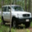
Label: automobile